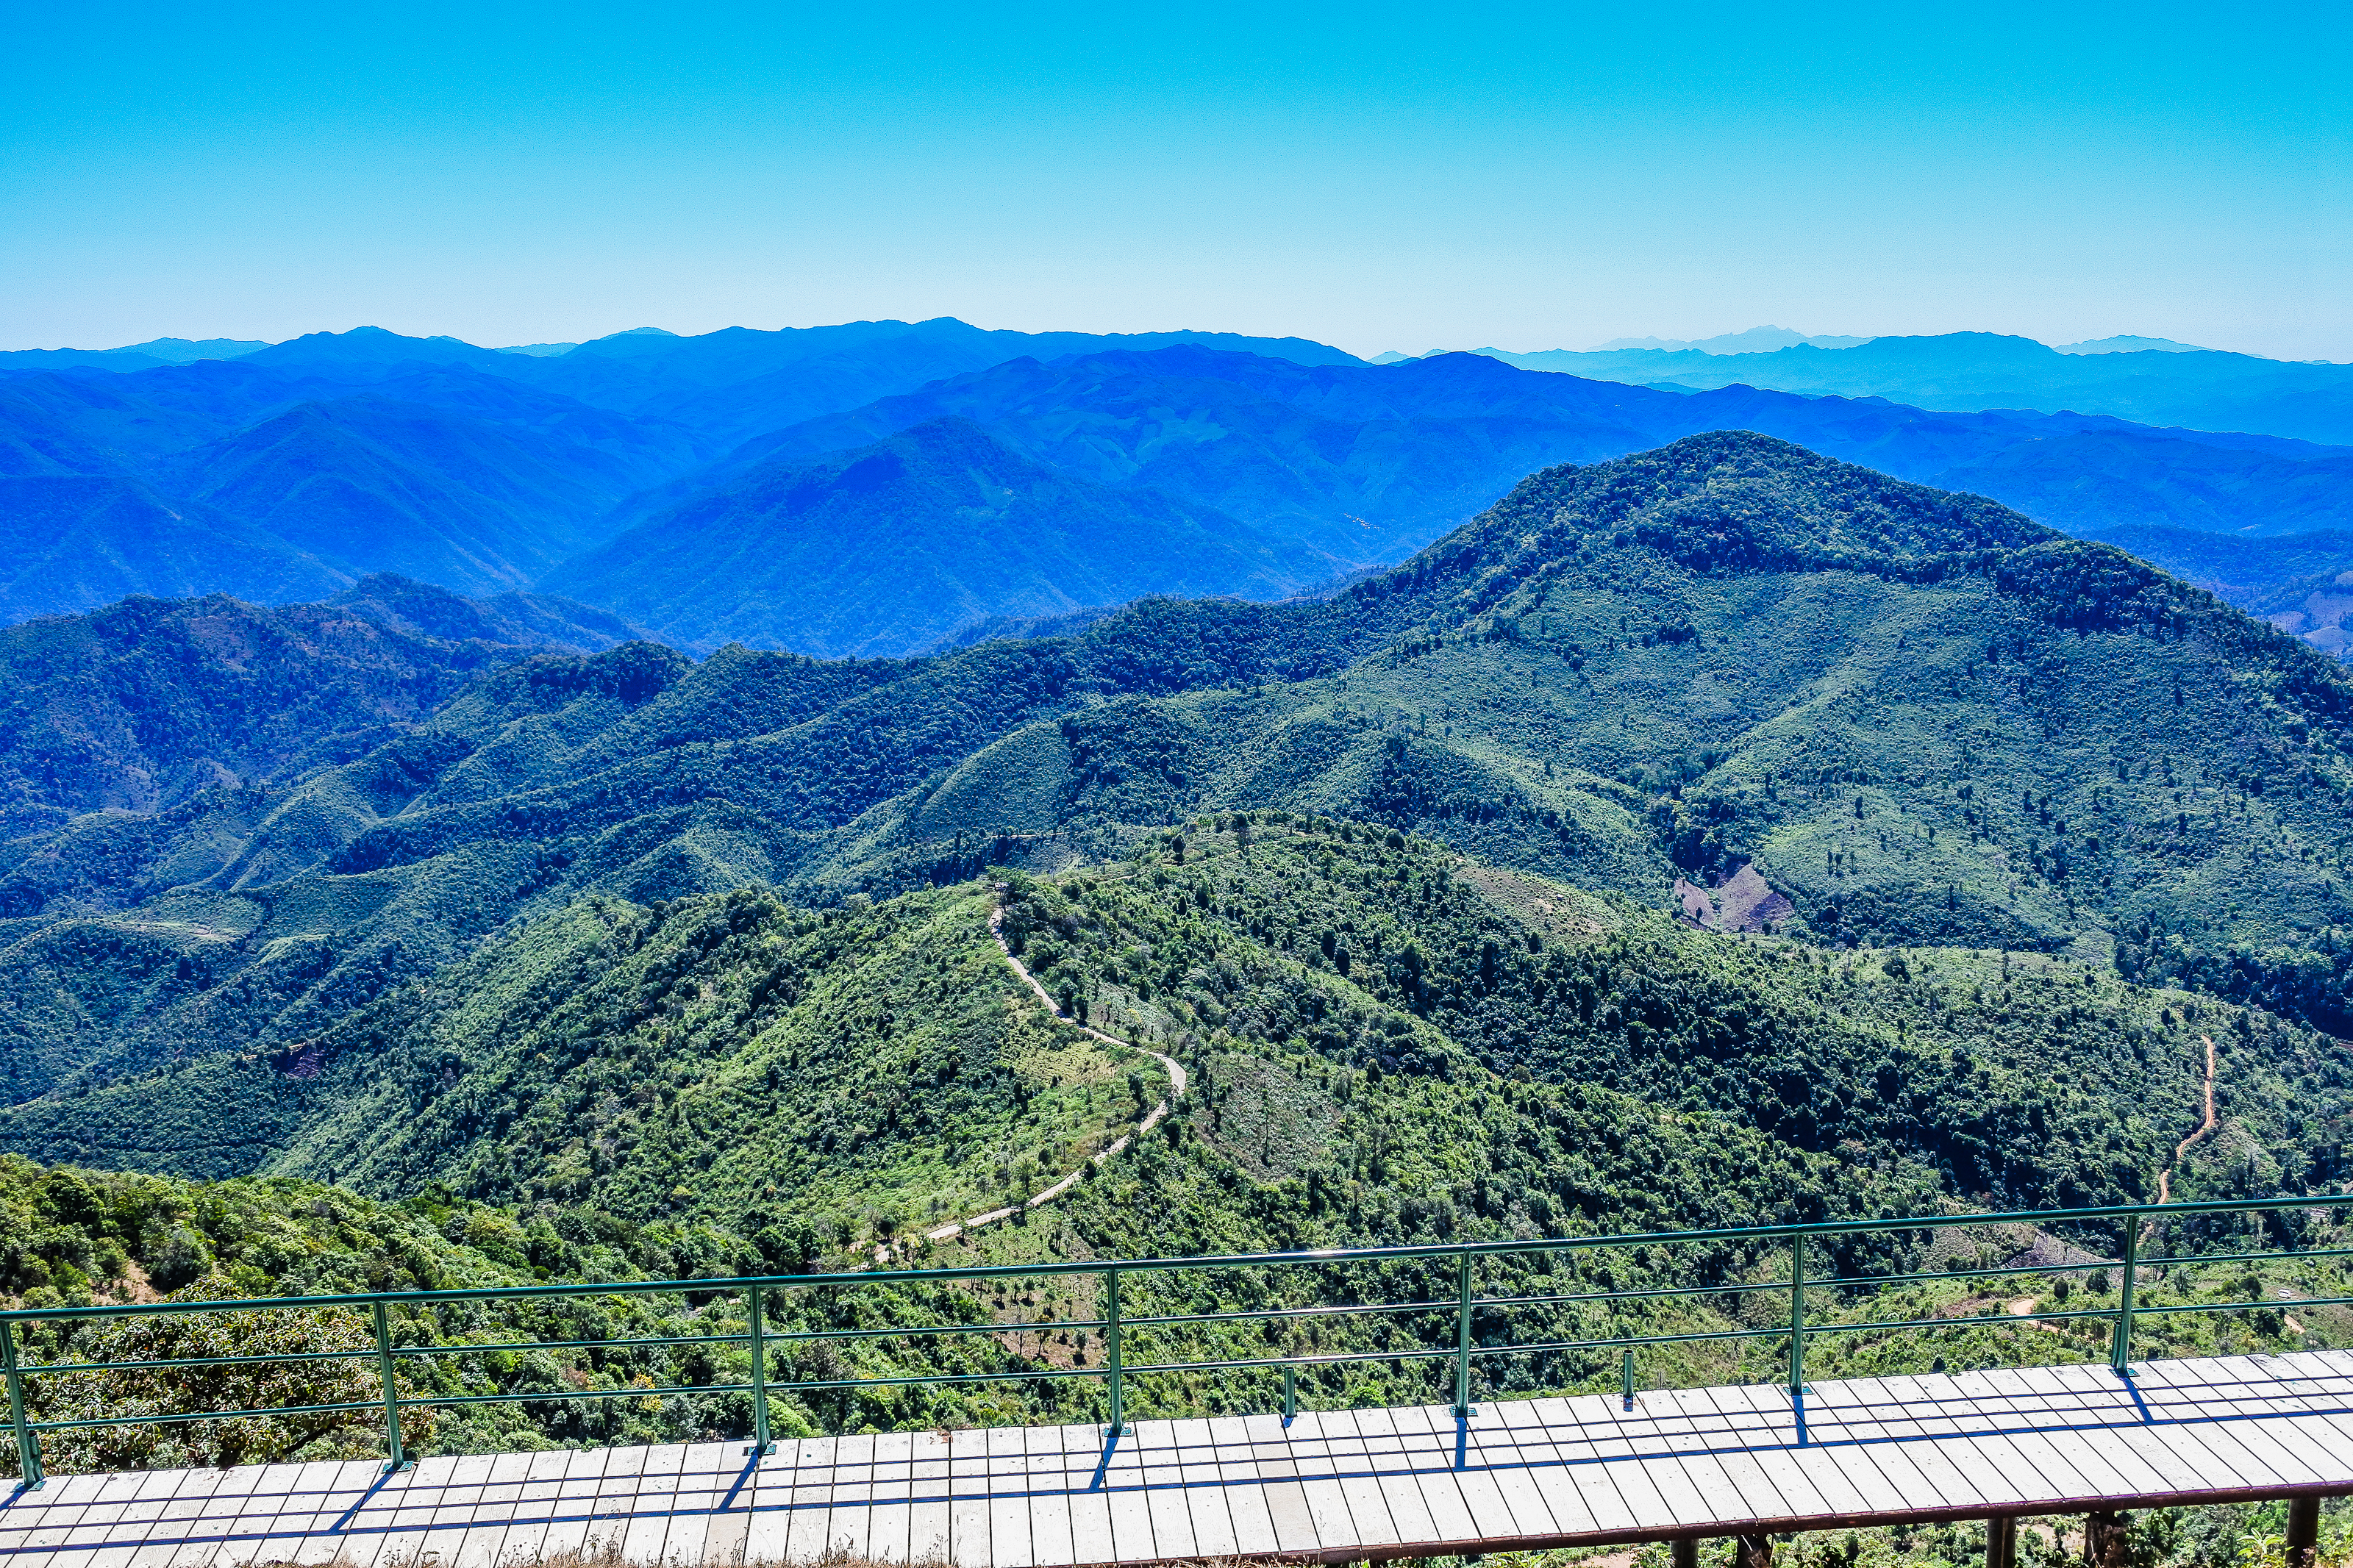
sunrise, beauty, color, dusk, sob, bright, yellow, scenic, sun, summer, scene, cloud, gold, red, beautiful, mountain, view, romantic, weather, season, sunny, mey, sky, viewpoint, wallpaper, nature, heaven, morning, mae hong son, orange, sunlight, outdoors, light, background, vacations, sunset, dawn, evening, travel, colorful, landscape, mountainous landforms, highland, mountain range, hill station, hill, ridge, natural landscape, wilderness, road, mount scenery, tree, infrastructure, tourism, national park, valley, plant community, massif, fell, alps, mountain pass, vacation, forest, highway